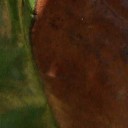
Label: Phoma